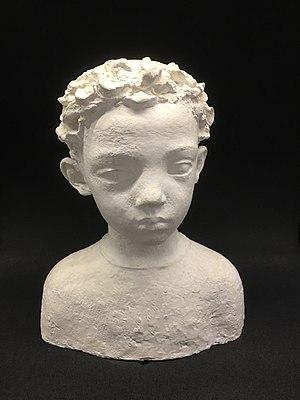
Musée Paul Belmondo à Boulogne Billancourt. Sculpture de Paul Belmondo de 1937 représentant son fils Jean-Paul Belmondo
Jean-Paul Belmondo, né le 9 avril 1933 à Neuilly-sur-Seine, est un acteur français. Il a été également producteur de cinéma et directeur de théâtre.